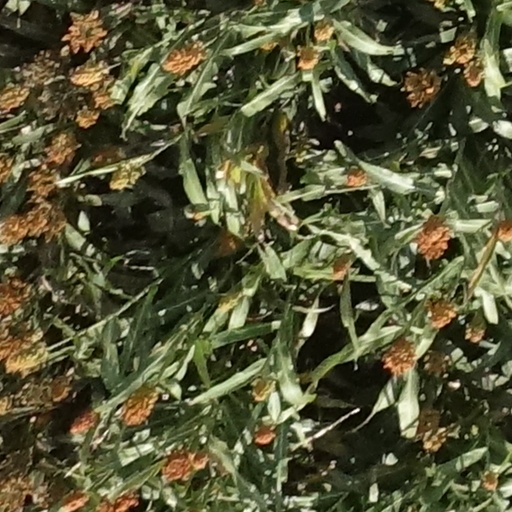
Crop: sorghum